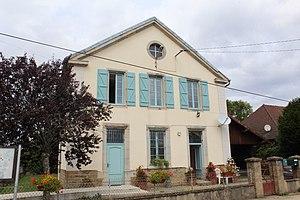
Mairie de Biefmorin.
Biefmorin est une commune française située dans le département du Jura en région Bourgogne-Franche-Comté.